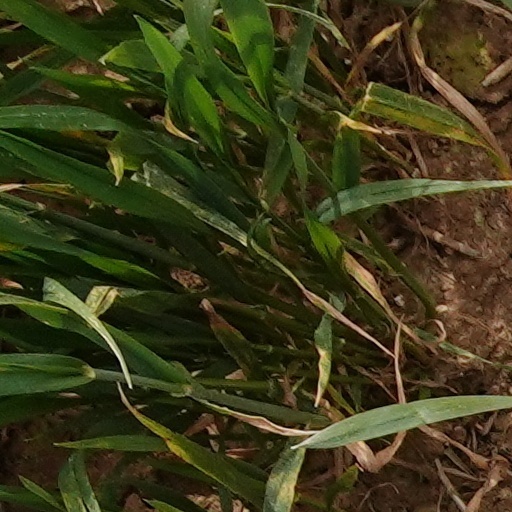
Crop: wheat